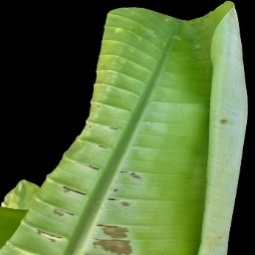
Label: Calcium